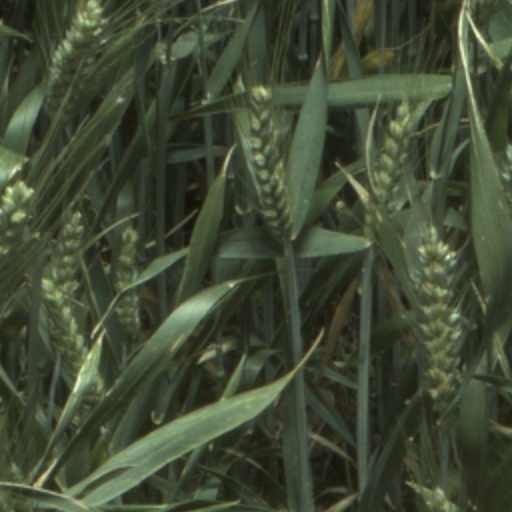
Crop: wheat